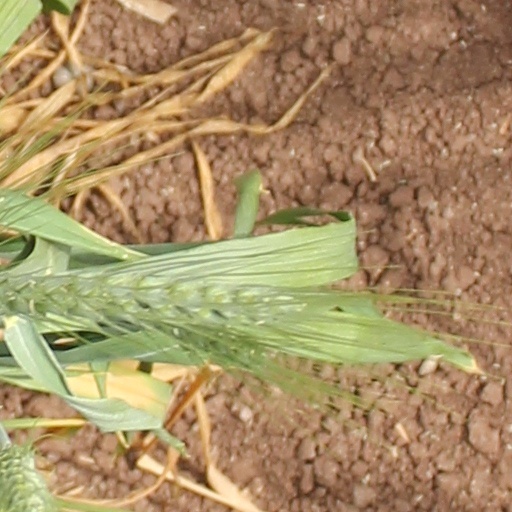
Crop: wheat